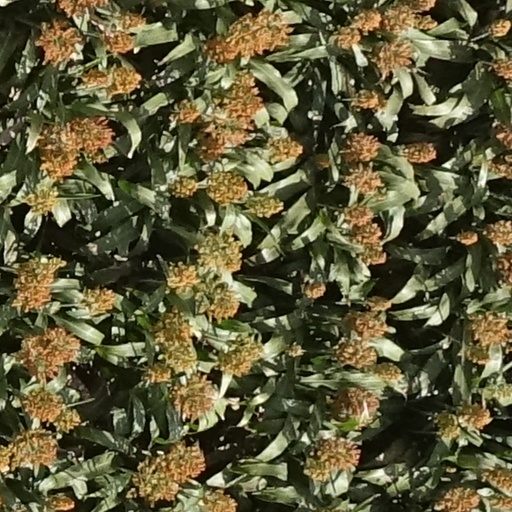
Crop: sorghum